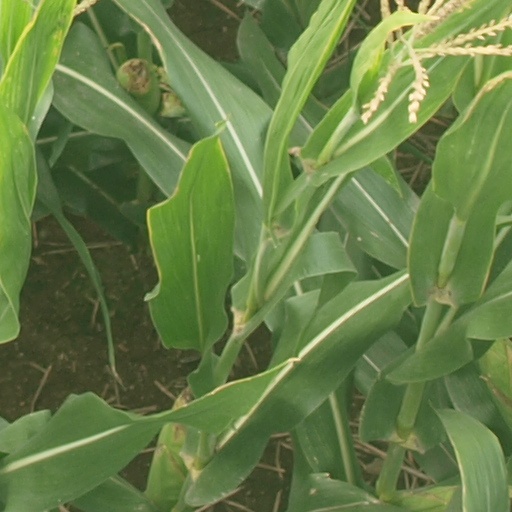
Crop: maize; corn